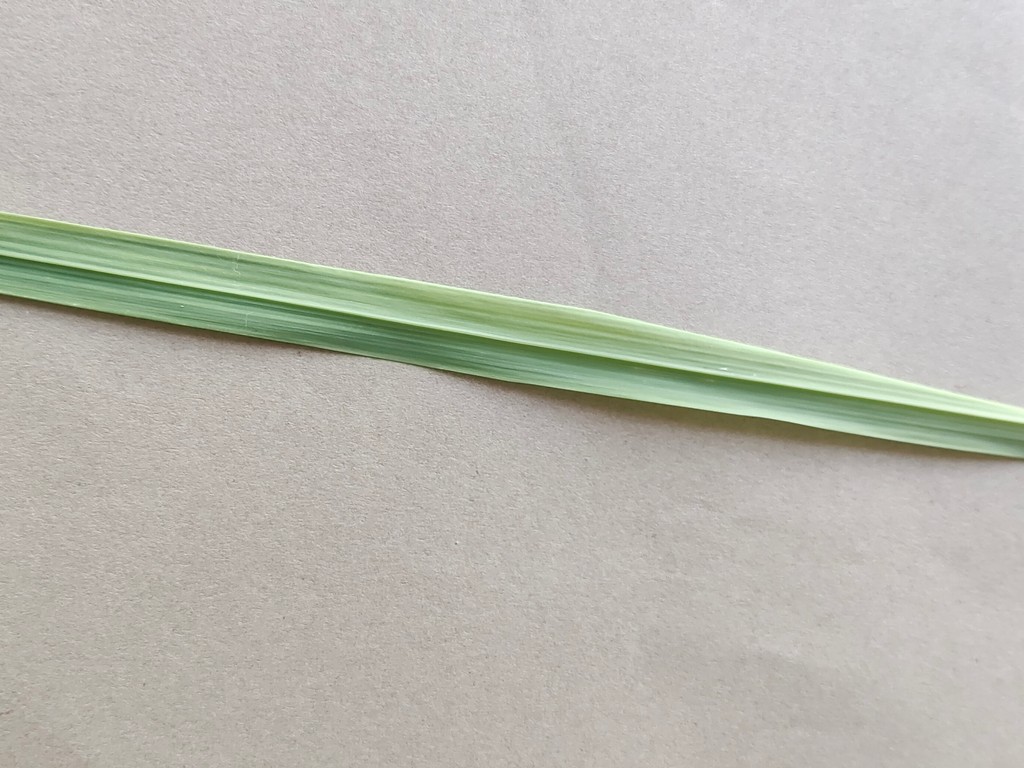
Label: Healthy